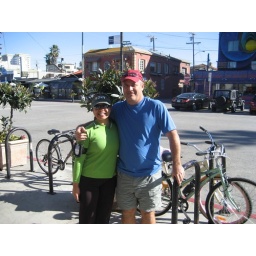
Cp's last day in town.. us bike riding to the beach and having lunch...